Fenchurch Street railway station

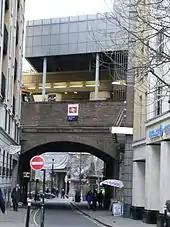
The station has an entrance on Cooper's Row, close to Tower Hill on the London Underground network.

The station frontage is on Fenchurch Place, adjacent to Fenchurch Street in the City of London. The station has two entrances: one on Fenchurch Place and another on Cooper's Row, near Tower Hill. It has four platforms arranged on two islands elevated on a viaduct. The station has been Grade II listed since 1972 and the conference venue One America Square is built adjacent to it. Following rail privatisation in 1994, the station was run by Network Rail. Since 1996, the station has been served by c2c.